Ball bonding

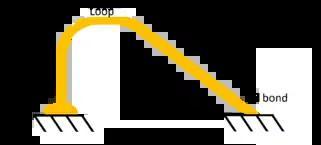

Next the wire is passed out through the capillary and the machine moves over a few millimeters to the location that the chip needs to be wired up to (usually called the "leadframe"). The machine again descends to the surface, this time without making a ball so that the wire is crushed between the leadframe and the tip of the capillary. This time the surface is usually gold, palladium, or silver—but the weld is made in the same way. The resulting weld is quite different in appearance from the ball bond, and is referred to as the "wedge bond", "tail bond", or simply as the "second bond".